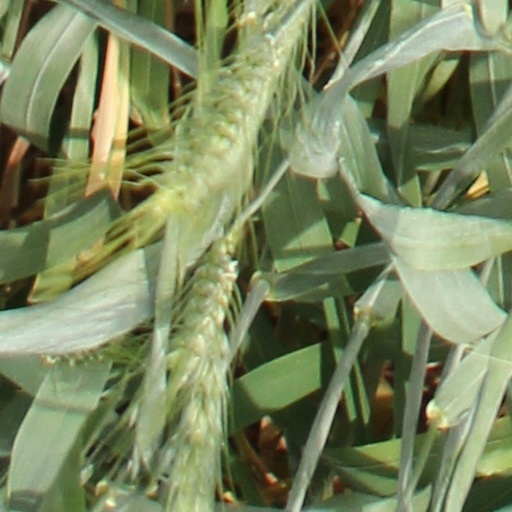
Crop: wheat